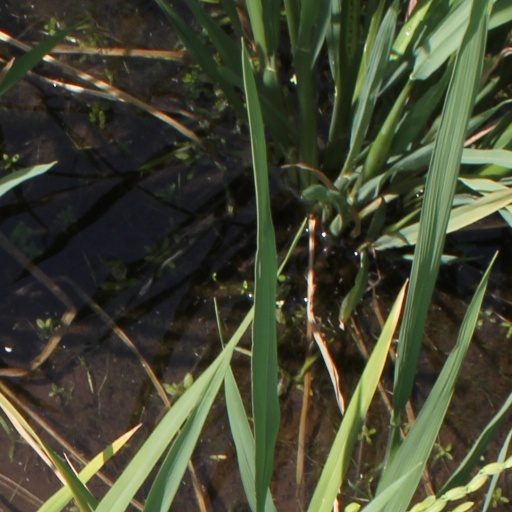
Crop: rice